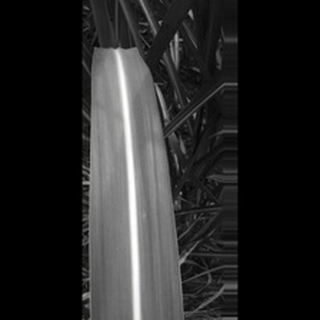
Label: healthy_sugarcane